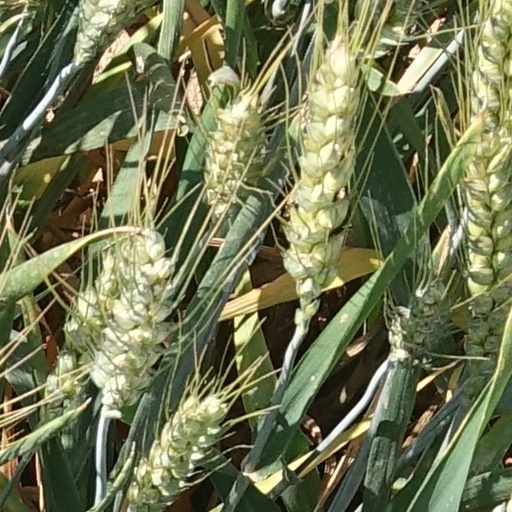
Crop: wheat